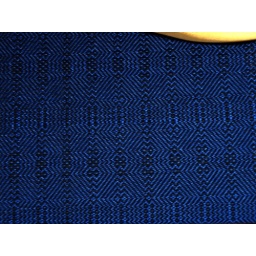
Handwoven twill scarf in black and royal blue tencel